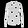
Label: Shirt